Lectern

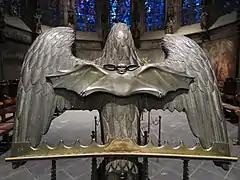
Eagle lectern in the choir hall of Aachen cathedral with a bat cast in 1874 in Stolberg. The bat on the eagle's back serves to stabilize the damaged lectern.

In the Christian Church, the lectern is usually the stand on which the Bible or other texts rest and from which the "lessons" (scripture passages, often selected from a lectionary) are read during the service. The lessons may be read or chanted by a priest, deacon, minister, or layperson, depending upon the liturgical traditions of the community. The lectern is normally set in front of the pews, so that the reader or speaker faces the congregation.